Transportation engineering

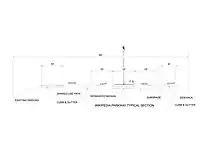
A typical cross-section drawing of a roadway.

Railway engineers handle the design, construction, and operation of railroads and mass transit systems that use a fixed guideway (such as light rail or monorails).